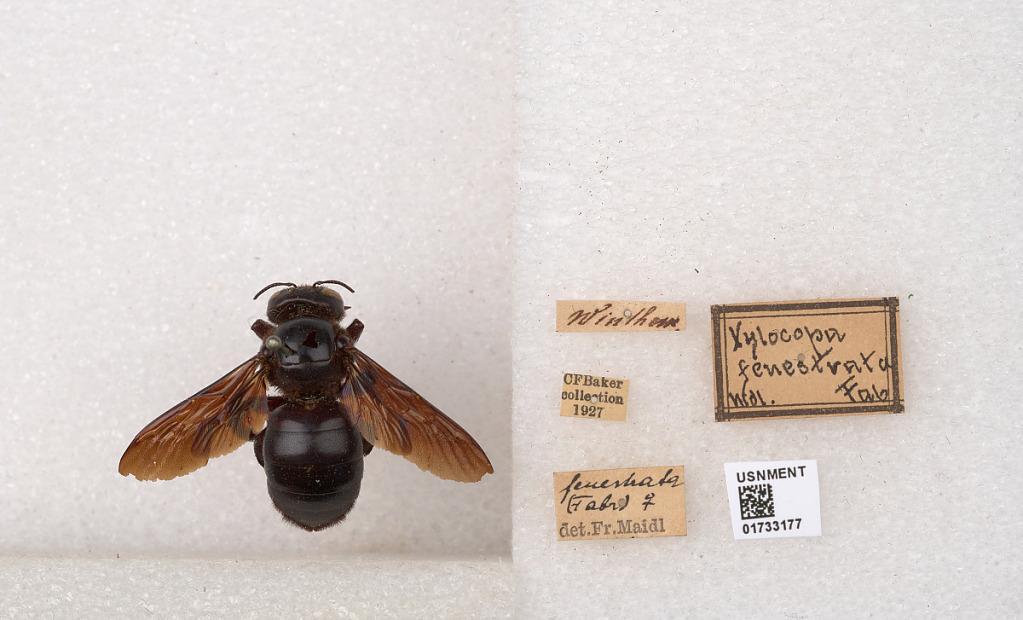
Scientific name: Xylocopa (Ctenoxylocopa) fenestrata (Fabricius)
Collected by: Winlhem
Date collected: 1927-1-1
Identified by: Maidl